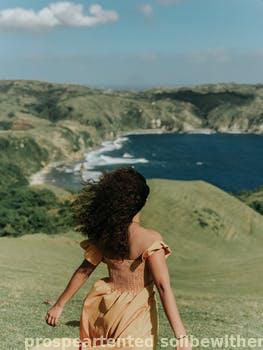
Label: Watermark